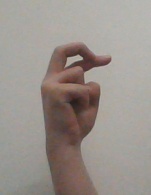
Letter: zay